Del Baker

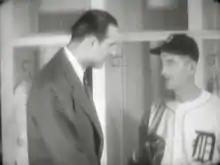
Baker meets with Hank Greenberg in 1941 before Greenberg departs for World War II.

In 1940, the New York Yankees, who had won the AL pennant and the World Series four years running, faltered, leaving the Tigers and the Cleveland Indians to contend for the league title. With three games remaining in the season, on Friday, September 27, and the two teams tied, Baker chose obscure rookie pitcher Floyd Giebell to pitch for the pennant against future Hall of Famer Bob Feller. Giebell threw a six-hit shutout. Rudy York hit a two-run home run, and Detroit won the game, 2–0, clinched the AL title. But in the World Series, they lost in seven games to the Cincinnati Reds despite Bobo Newsom's heroic pitching performances.